Tunis

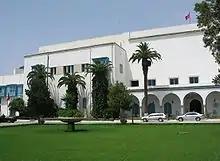
Bardo National Museum

The main and oldest of them is the Al-Zaytuna Mosque, founded in 689 and built in 732 and is in the heart of the Medina. Practicing the Maliki rite as the vast majority of Tunisia's Mosques. It was completely rebuilt in 864 and is a prestigious place of worship, and was long an important place of culture and knowledge with the University of Ez-Zitouna on the premises until the independence of Tunisia. It still hosts the main ceremonies marking the dates on the Muslim calendar and is regularly attended by the president.